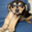
Label: dog